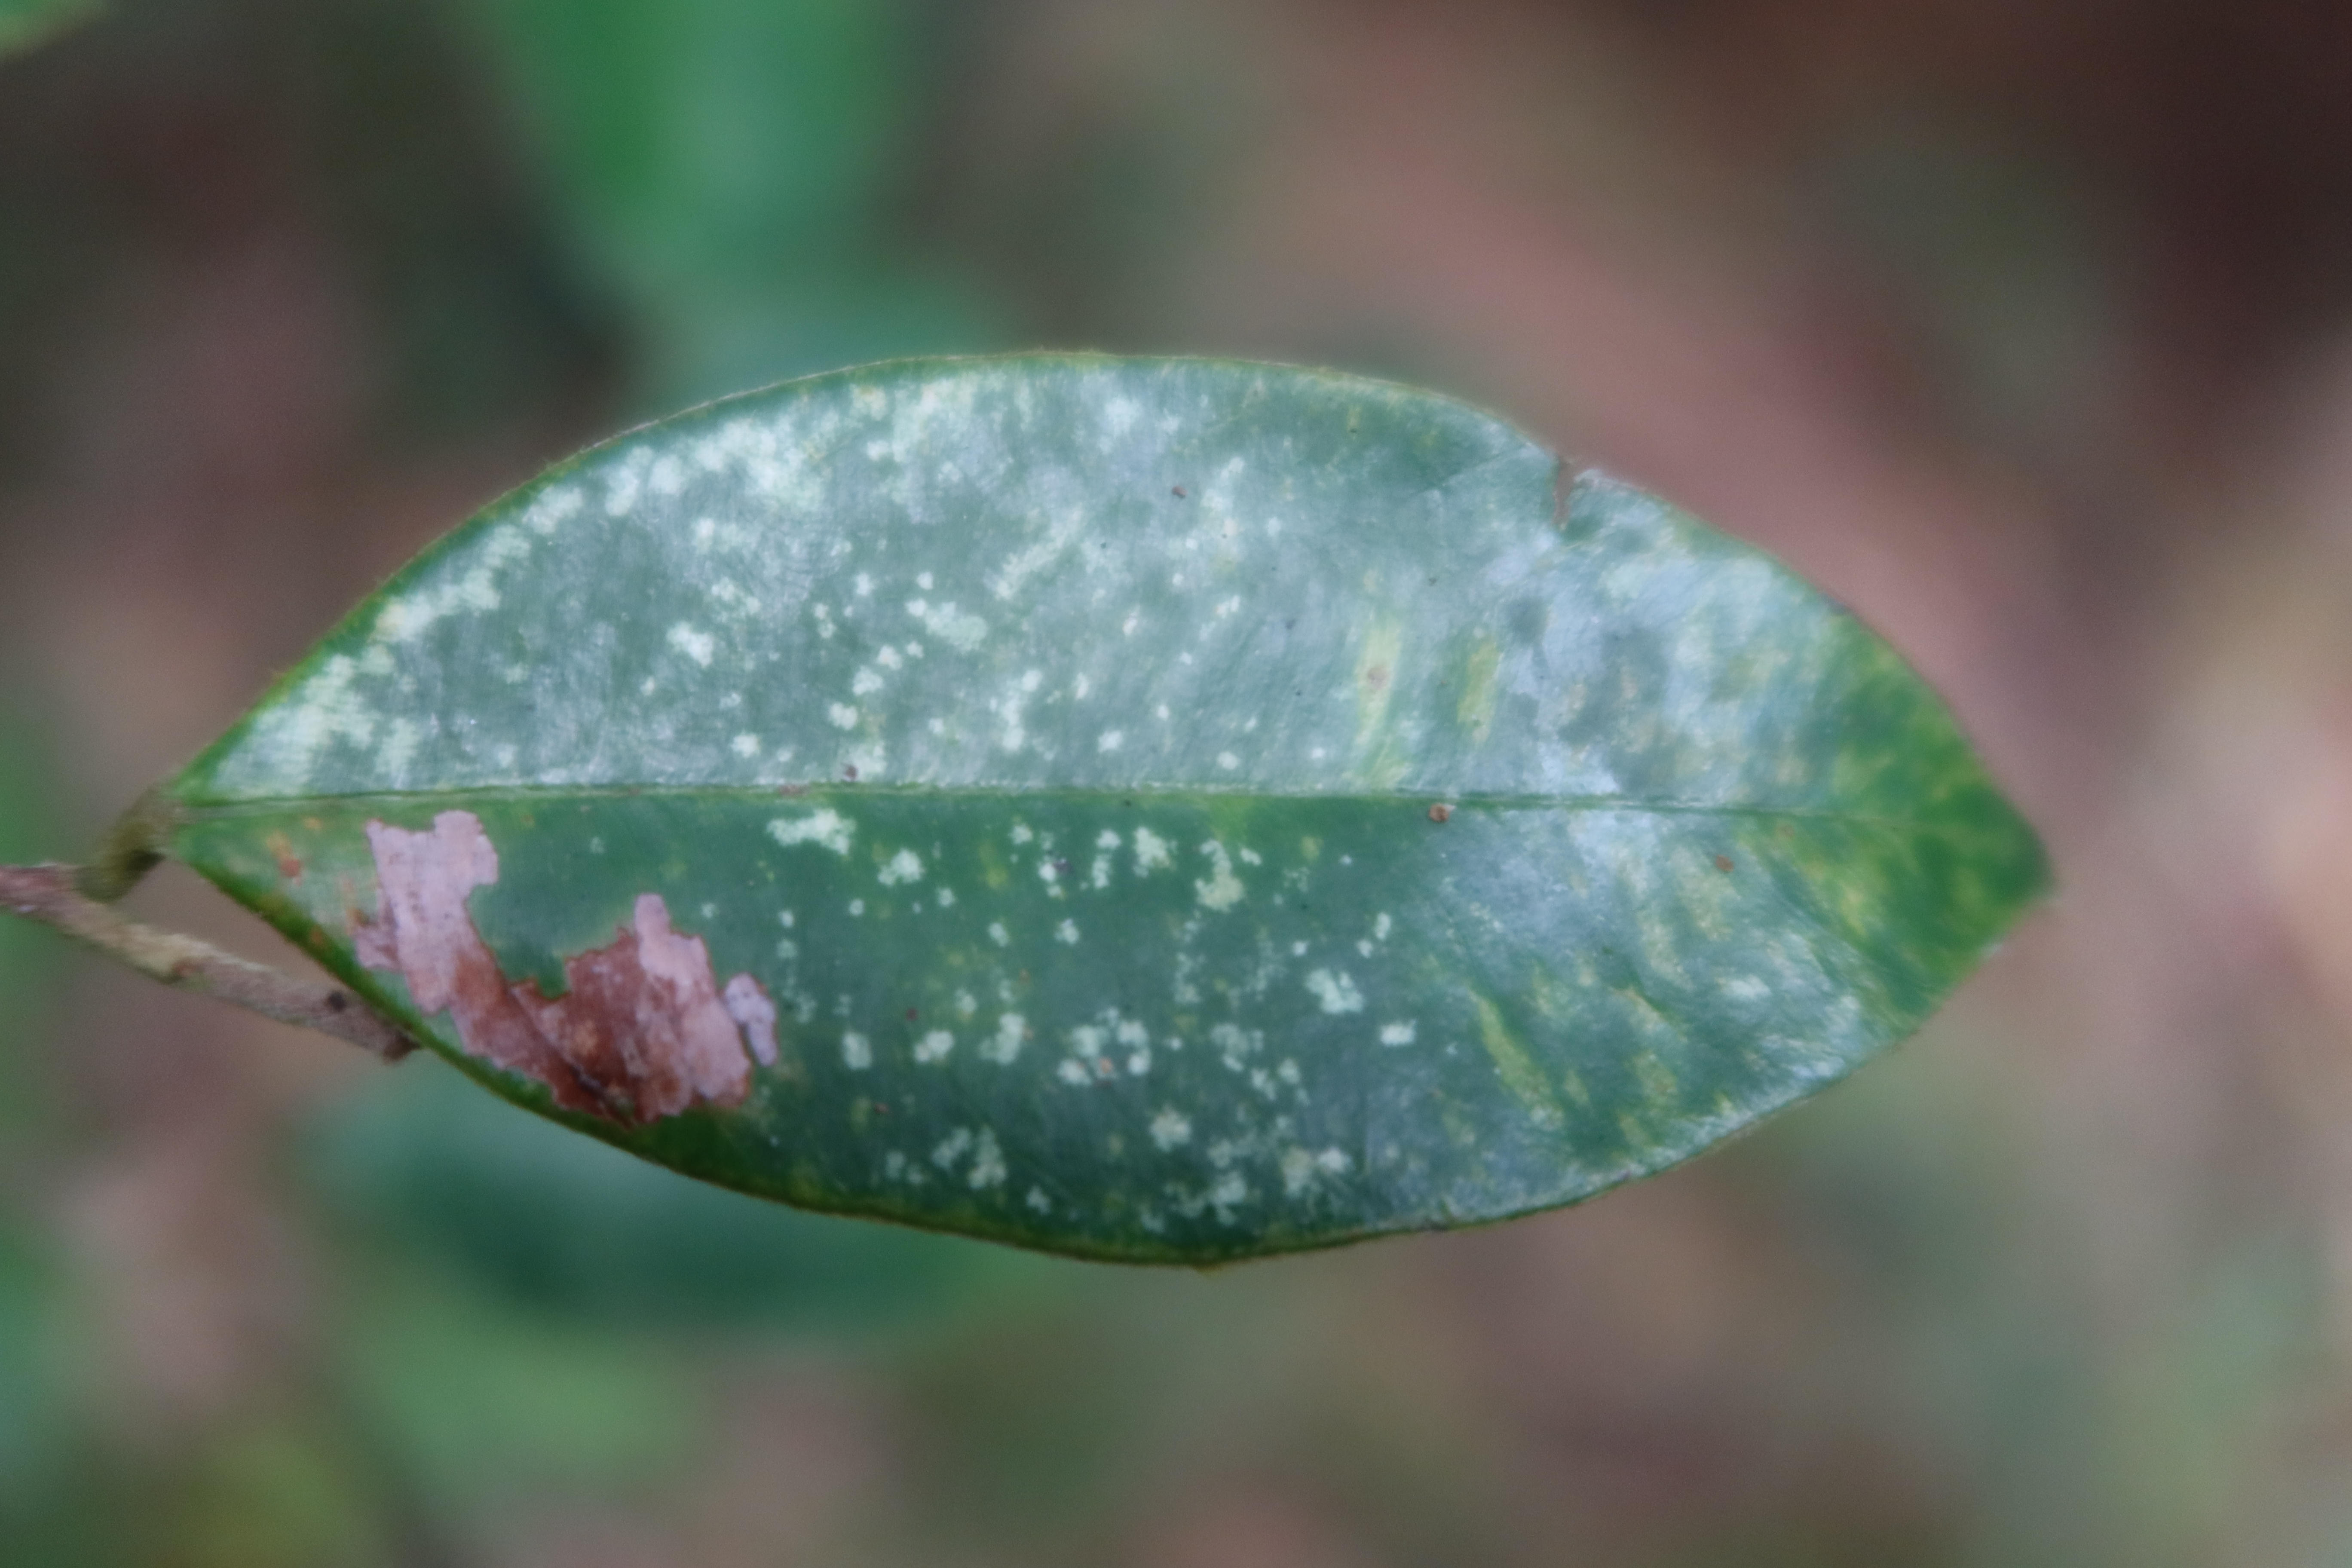
Label: Powdery mildew